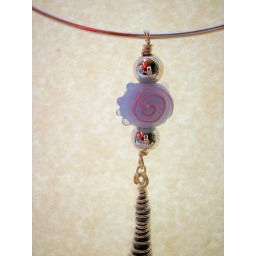
Hand felted tear drop wraped in silver wire &amp;amp; finished off with a beautiful lamp work bead.